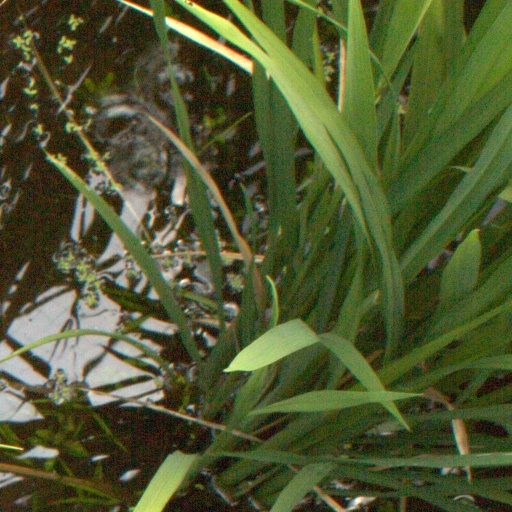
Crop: rice